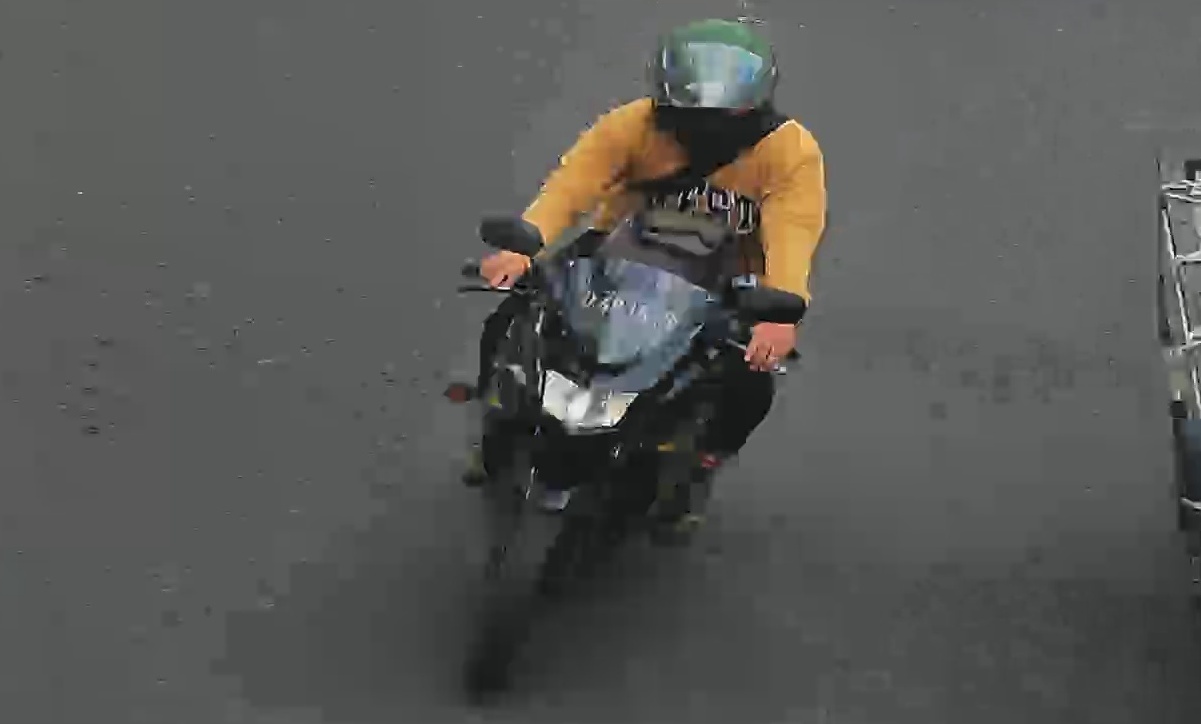
person-with-helmet: 1
person-without-helmet: 0